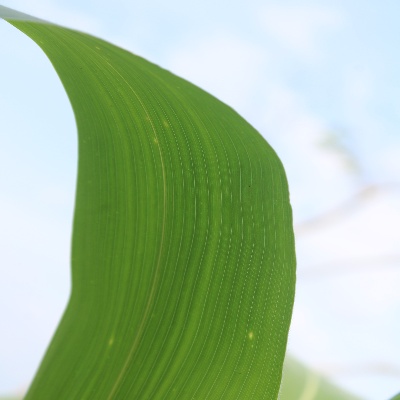
Crop: Maize
Condition: healthy